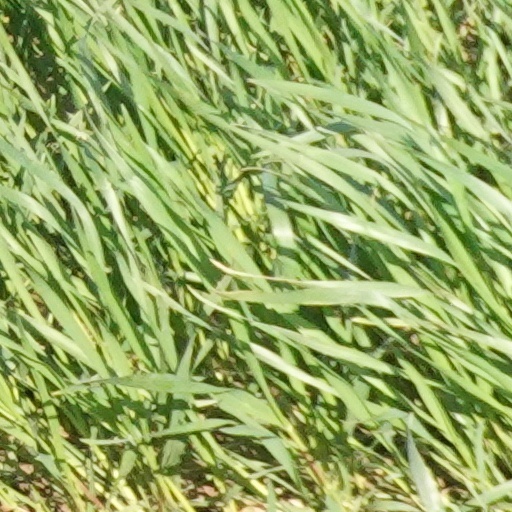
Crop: wheat